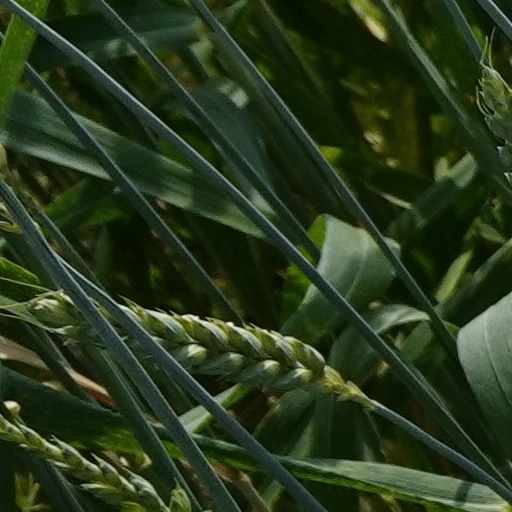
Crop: wheat